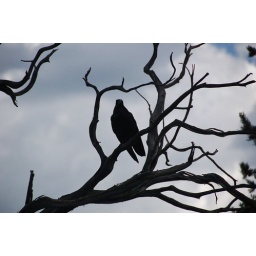
A bird in a tree